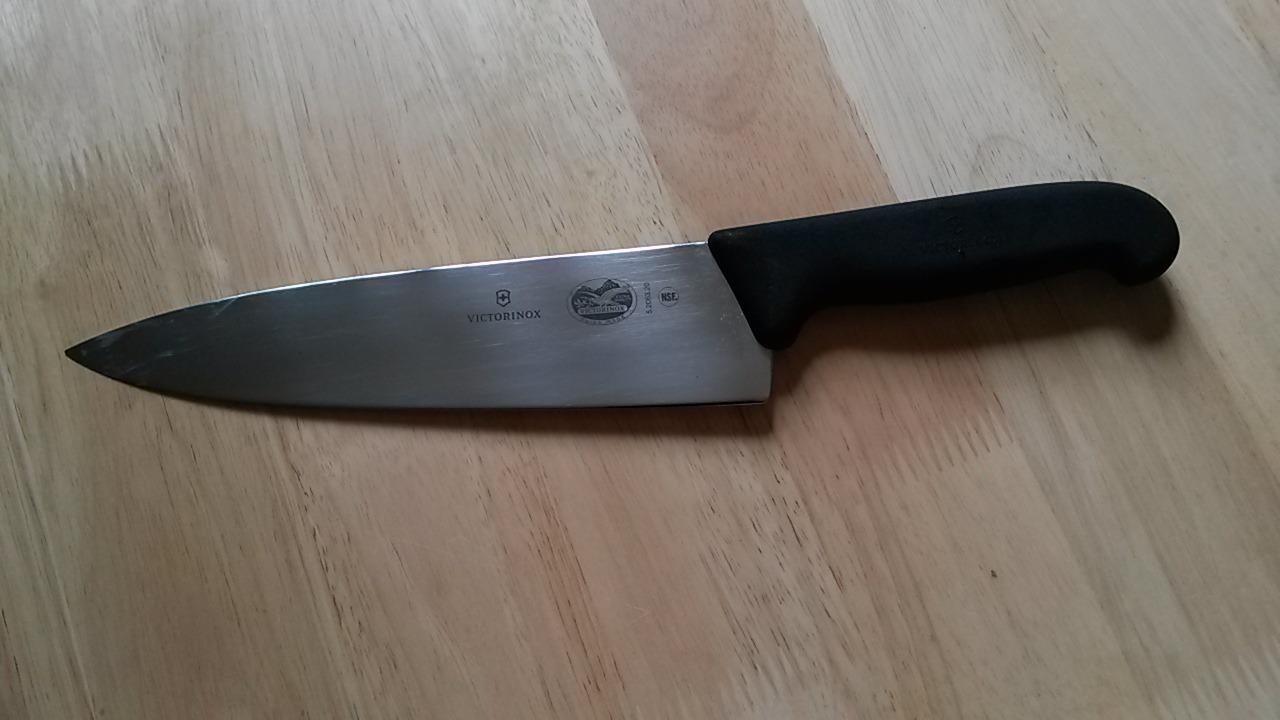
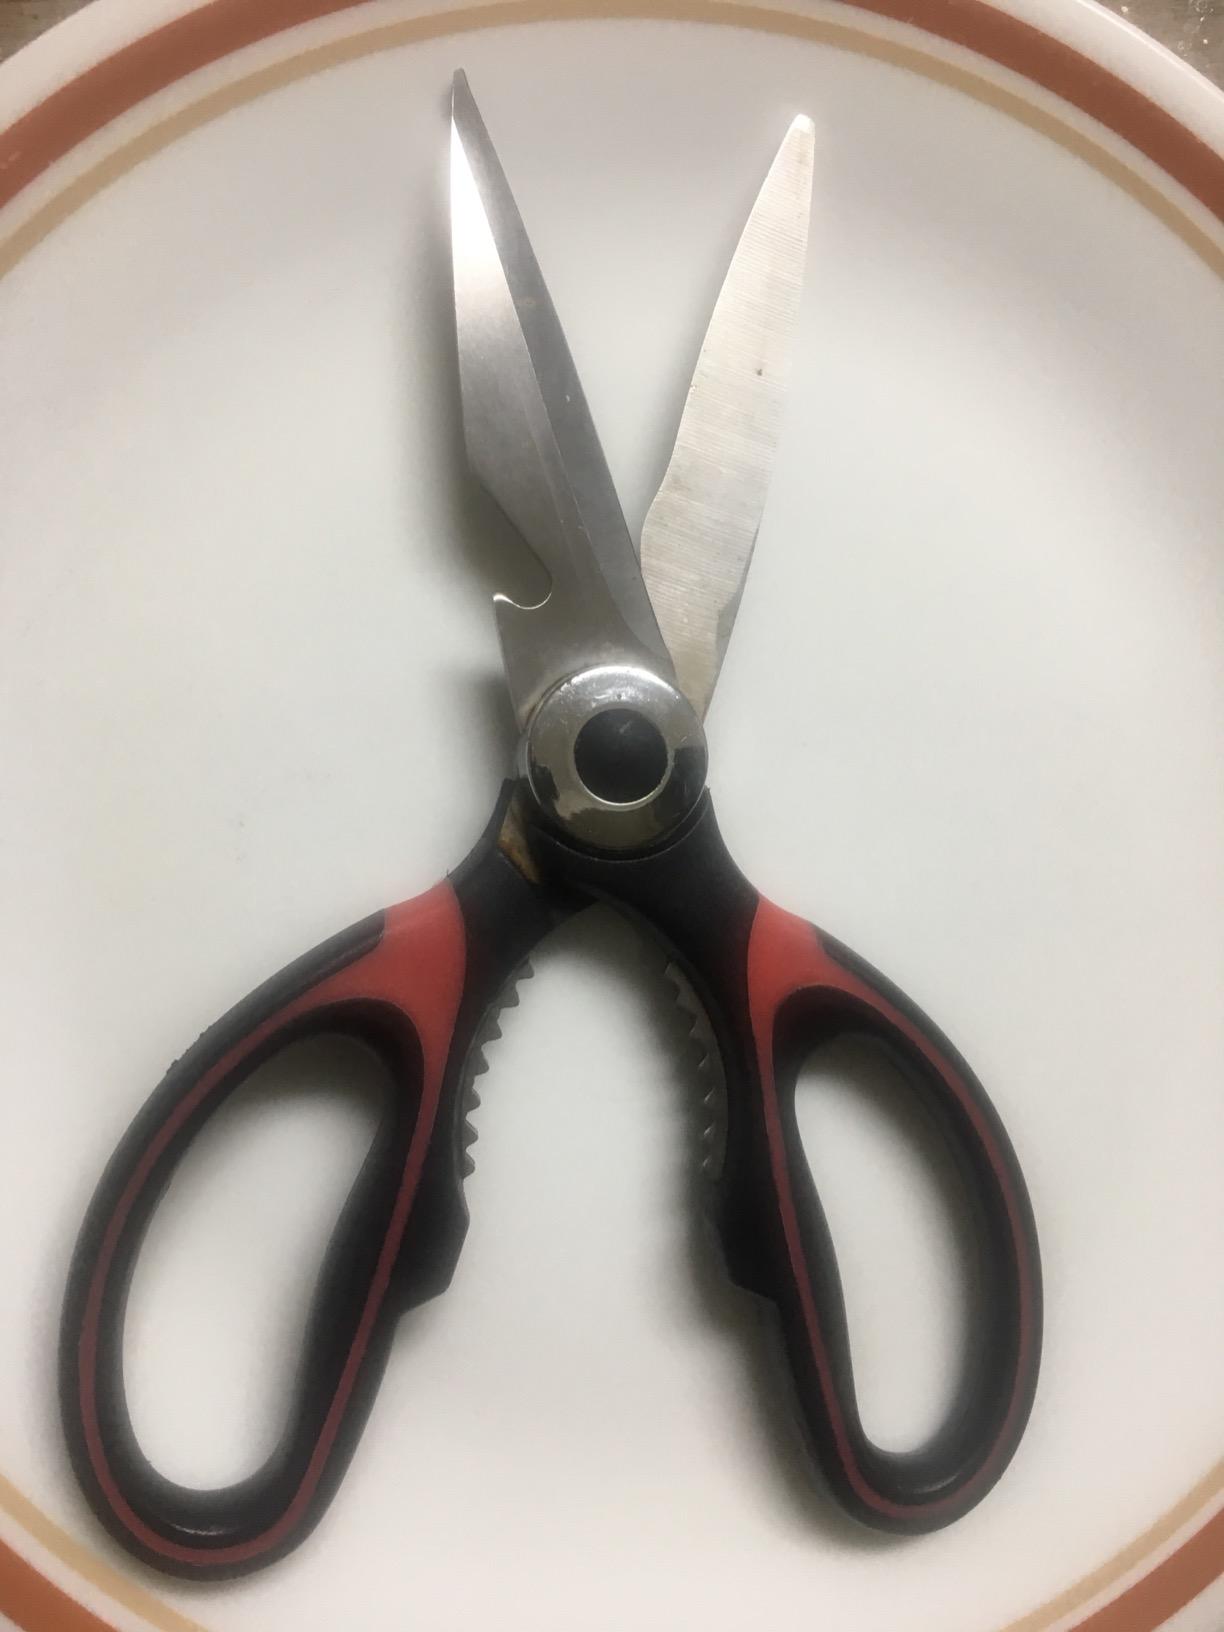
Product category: items_knife
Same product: no